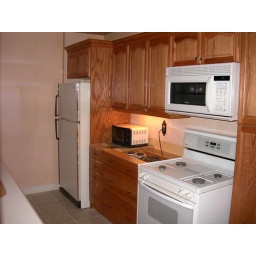
The new cabinets and over-the-stove microwave are in. The electrician has installed under cabinet lighting. Still no countertop.